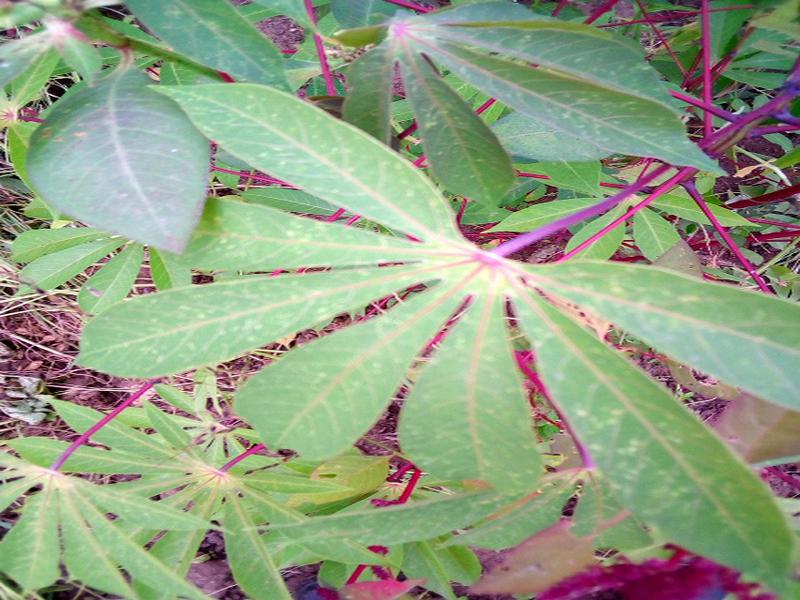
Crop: cassava
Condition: healthy